Mississippi Highway 481

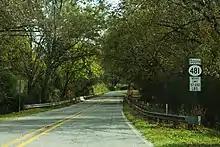
MS 481 southbound within the Bienville National Forest near MS 902

MS 481 begins at a rural T-intersection with MS 35 in the Bienville National Forest. The two-lane state highway heads west, making numerous S curves in a wooded area. Some houses and sheds line the road as well. In the settlement of Burns, the highway meets MS 902, a former connector of MS 481, at its southern terminus. MS 481 continues in a general westerly direction, through a more forested area, until turning north at the settlement of Trenton. The highway enters Scott County and continues north through the national forest. It reaches the unincorporated settlement of Pulaski where houses, churches, and a post office surround the settlement's main intersection. As MS 481 continues to head north, it reaches Interstate 20 (I-20) at a diamond interchange (exit 80) with no traveler's services provided in the vicinity.